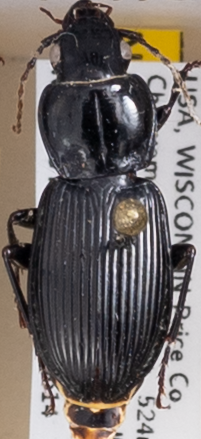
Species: Pterostichus novus
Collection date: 2022-06-14
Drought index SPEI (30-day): -0.46
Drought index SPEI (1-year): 0.03
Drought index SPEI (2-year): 0.1